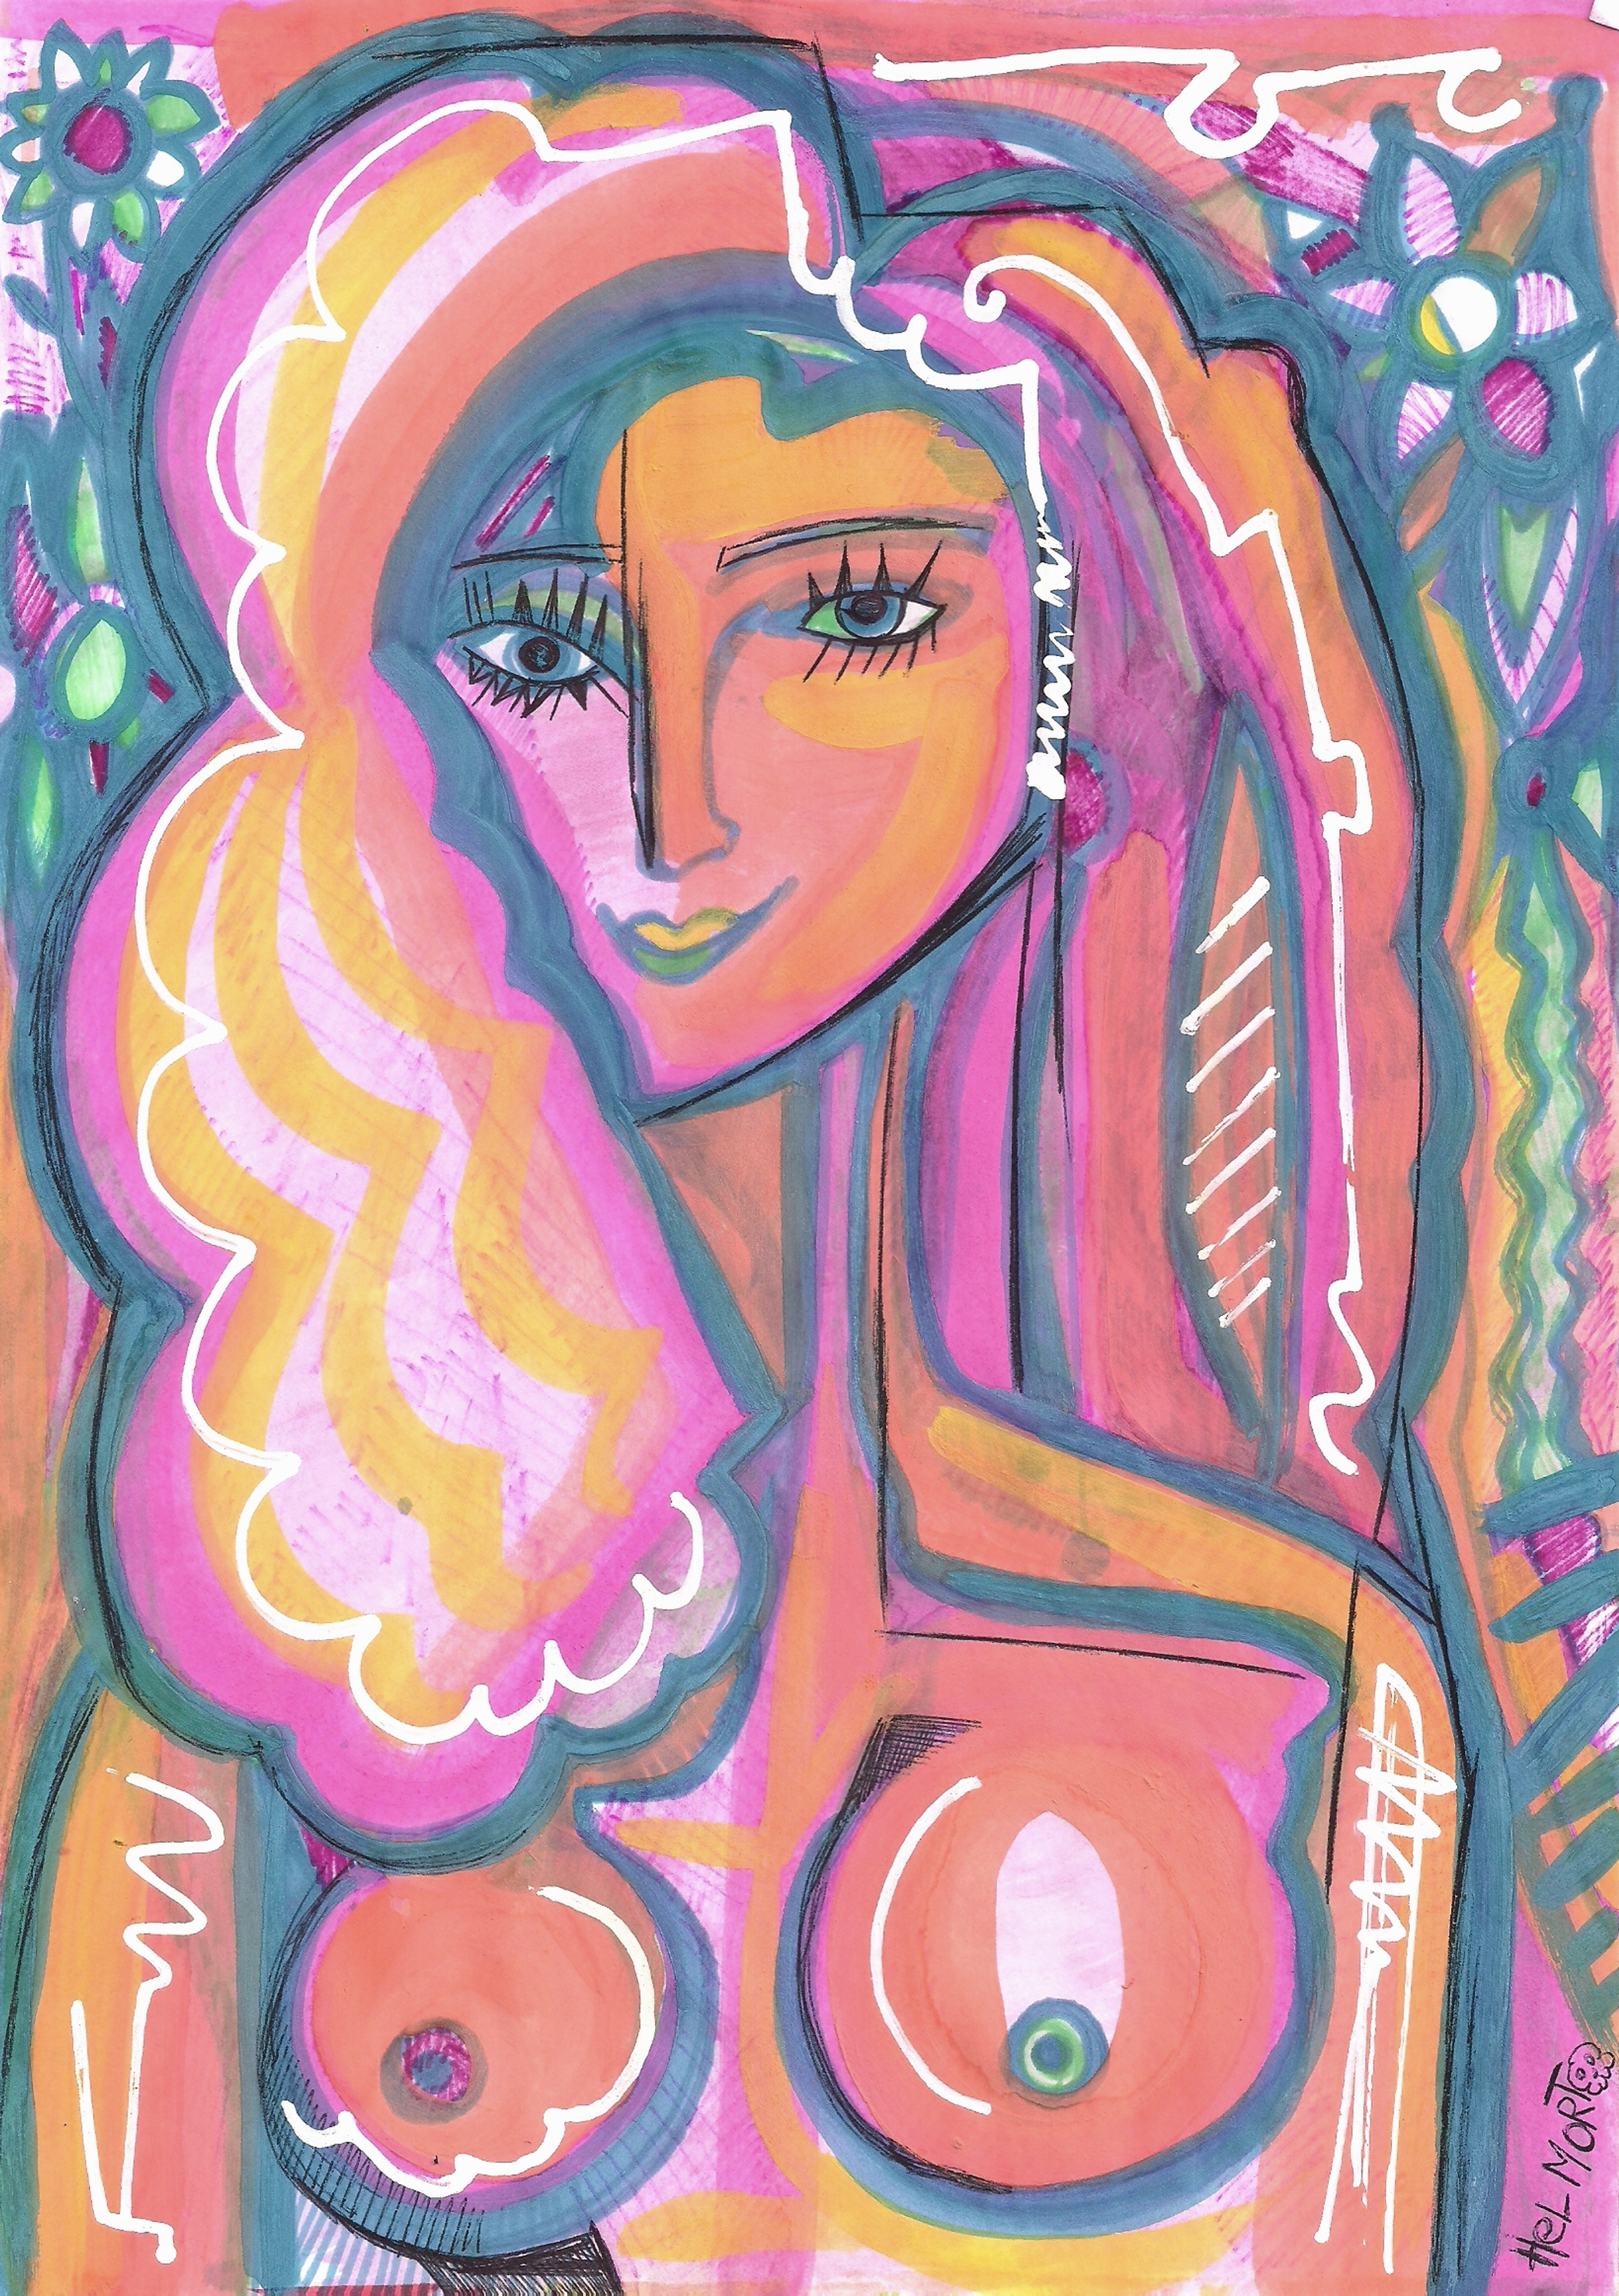
painting, art, artist, artwork, drawing, contemporary art, photography, illustration, paint, love, design, sketch, fine art, abstract art, creative, abstract, acrylic painting, nature, watercolor, art gallery, oil painting, gallery, modern art, abstract painting, digital art, contemporary painting, art collector, style, girl, woman, fashion, mort, orange, pink, Colorfulness, magenta, visual arts, Art paint, acrylic paint, creative arts, graphics, psychedelic art